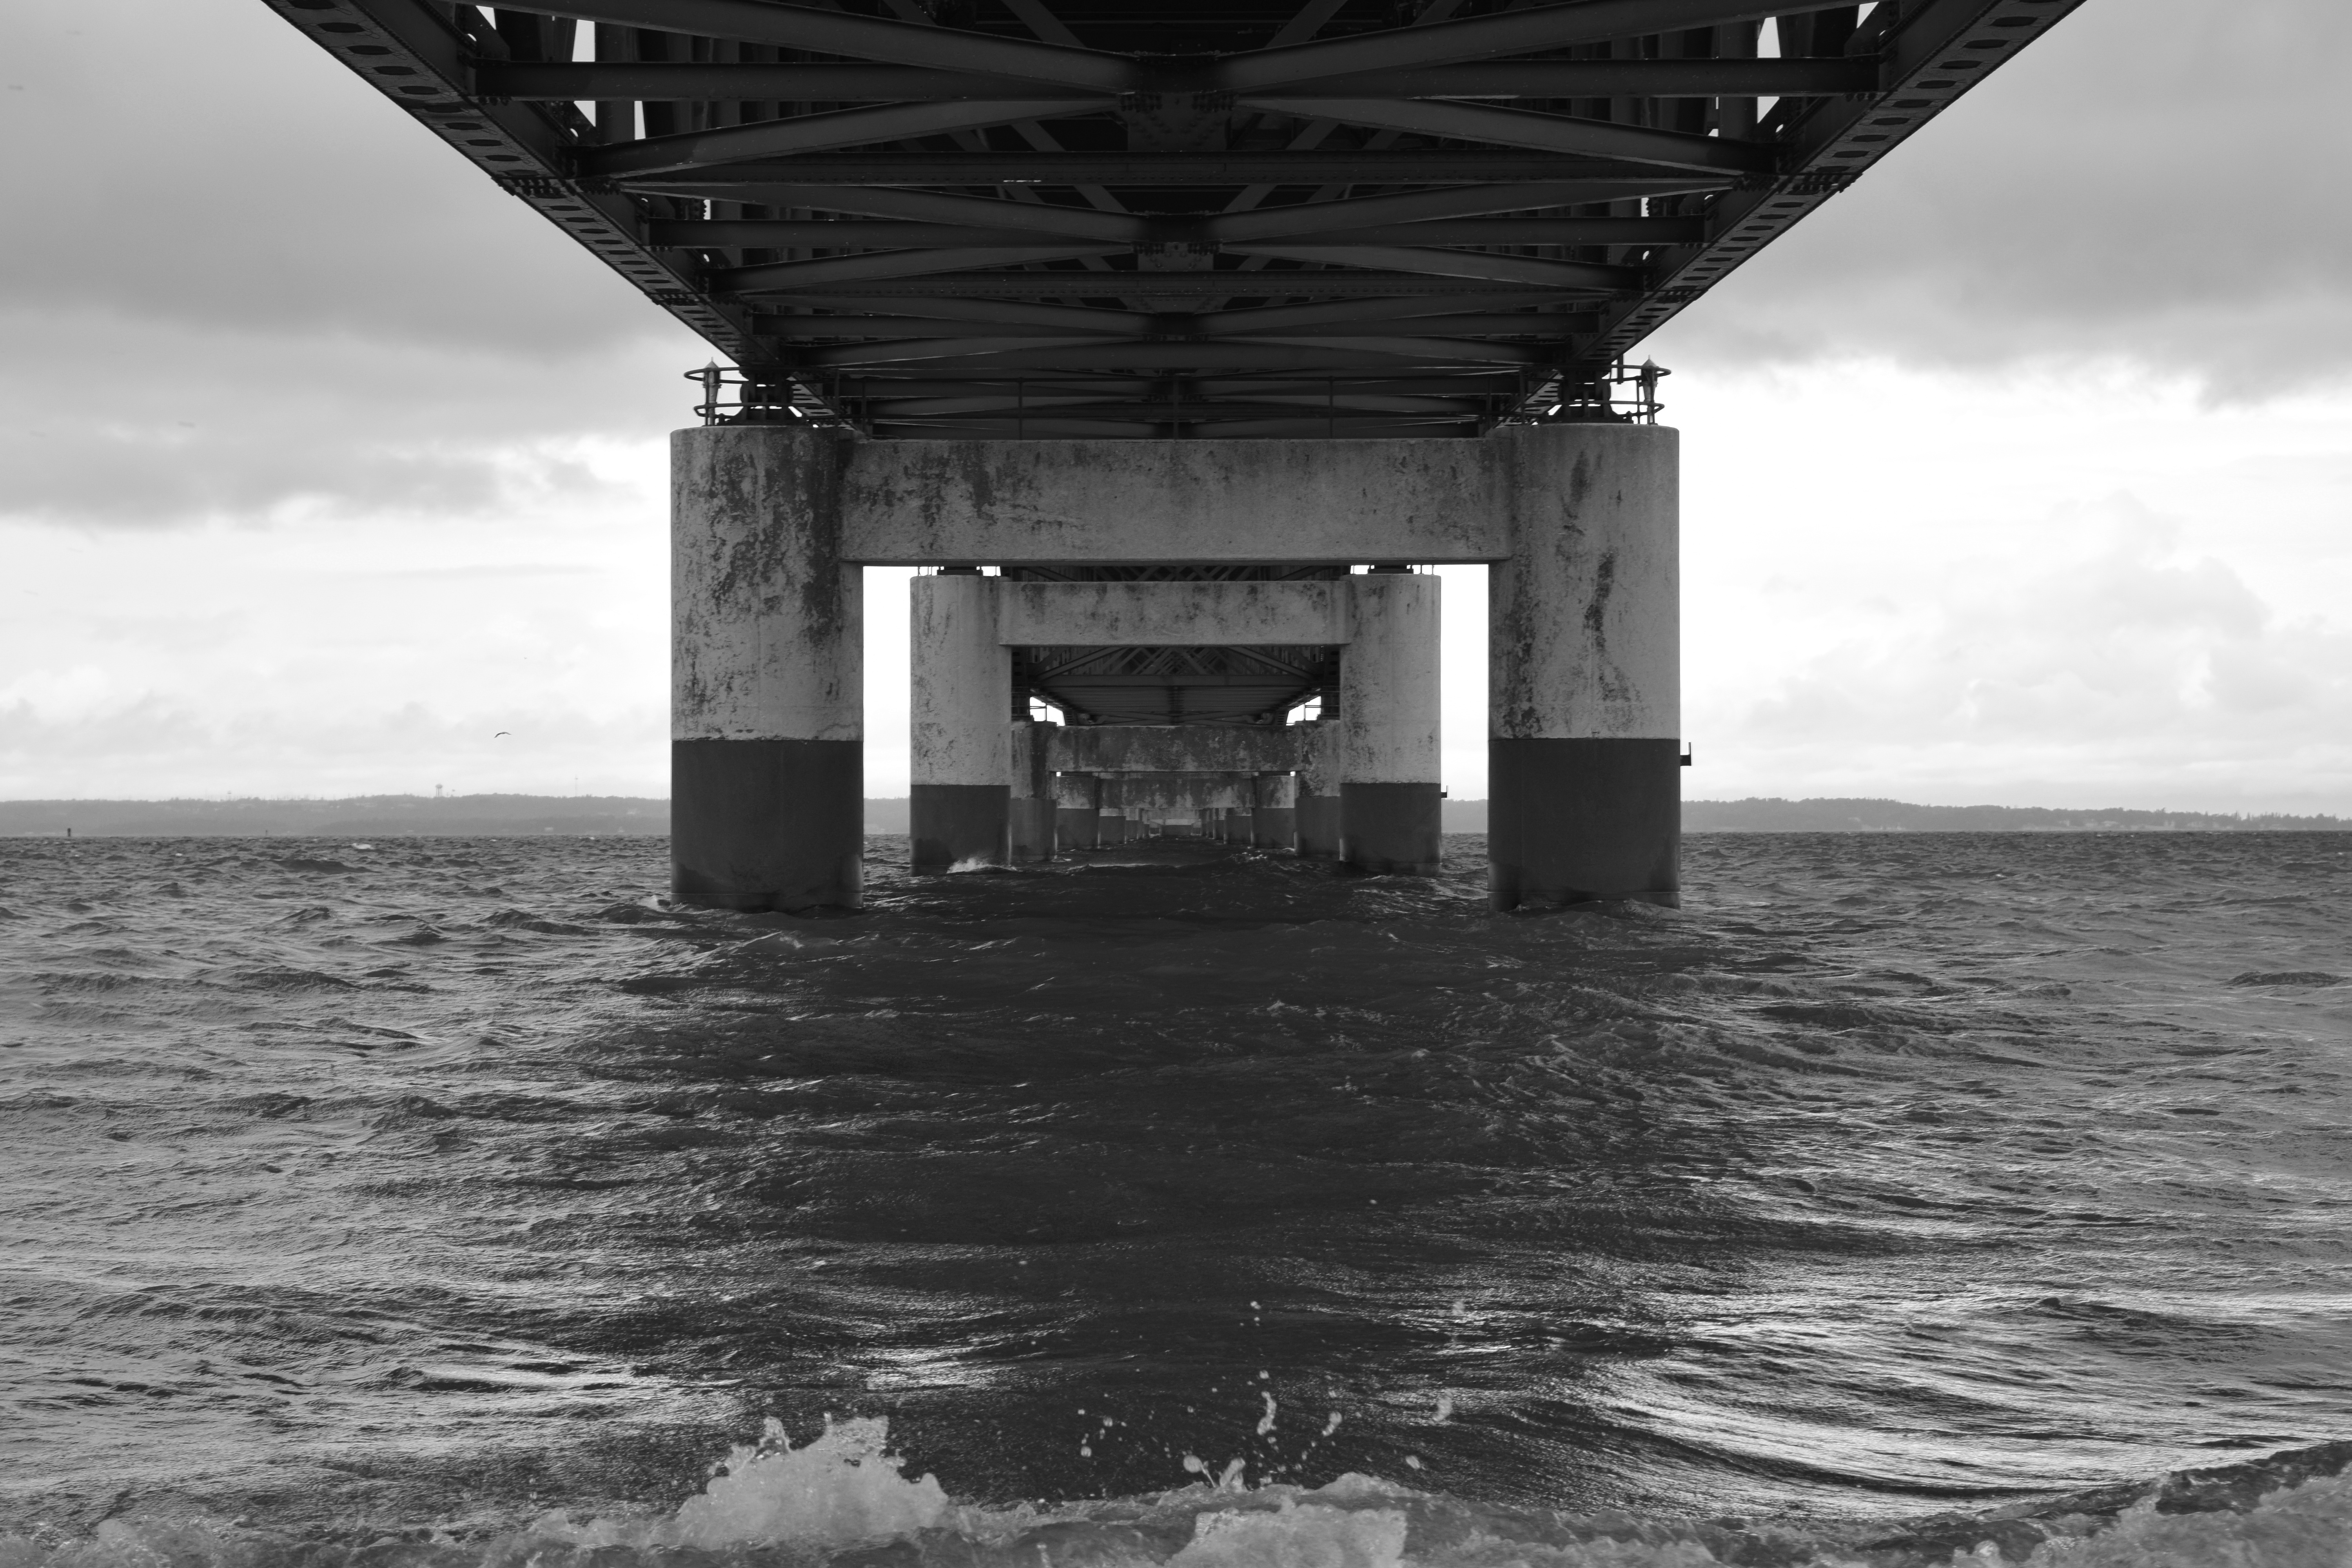
sea, coast, ocean, horizon, cloud, black and white, white, wave, pier, reflection, vehicle, tower, darkness, black, monochrome, monochrome photography